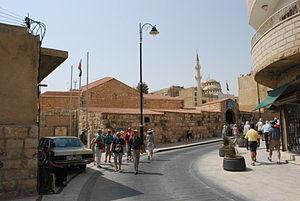
Madaba